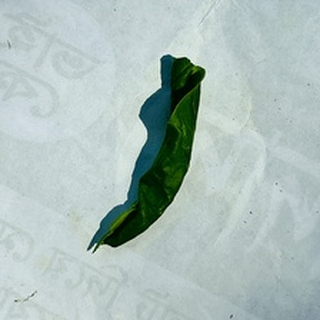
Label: lemon_curl_virus